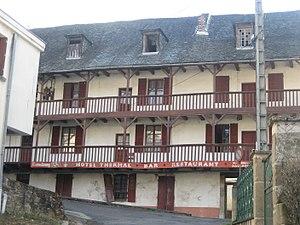
L'hôtel Rocques à Cransac
Cransac, parfois appelée Cransac-les-Thermes, est une commune française située dans le département de l'Aveyron, en région Occitanie.